Anomocephalus

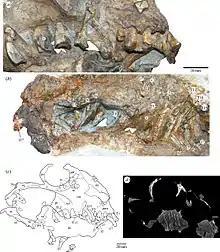
"Anomocephalus" skull and teeth

The premaxilla contains a deep alveolar portion with room for two teeth and the maxilla is slightly elongated in comparison to other anomodonts. On the posterior portion of the maxilla, the characteristic anomodont curvature is seen in the zygomatic arch. The nasal, prefrontal, and lacrimal resemble in both form and position those of other more basal anomodonts. Additionally, the jugal has a greater marginal exposure than other anomodonts and it tapers posteriorly. The dorsal lamella of the quadratojugal more closely resembles dicynodonts than basal anomodonts. The postorbital bone tapers ventrally and is visibly flat and curved. Like in other anomodonts, the dentary is dorsoventrally deep, and the squamosal is triradiate as suggested by the ventral and anterior processes.